Hiroyuki Ebihara

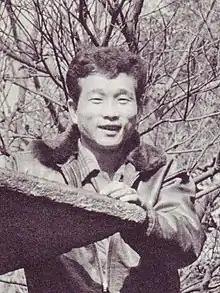
Ebihara in 1962

was a Japanese former professional boxer who competed from 1959 to 1969. He held the WBA, WBC, and "The Ring" flyweight titles from 1963 to 1964 and the WBA flyweight title again in 1969. Yuri Arbachakov used the ring name Yuri Ebihara in honor of him and the Pokémon , known as Hitmonchan in English, is named after him.